Military Government of the Philippine Islands

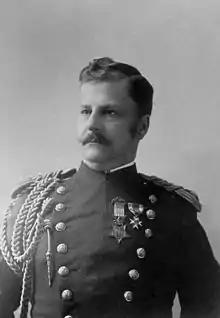
General Arthur MacArthur Jr. The last Military governor of the Philippines and the father of General Douglas MacArthur.

By June, U.S. and Filipino forces had taken control of most of the islands, except for the walled city of Intramuros. Admiral Dewey and General Merritt were able to work out a bloodless solution with acting Governor-General Fermín Jáudenes. The negotiating parties made a secret agreement to stage a mock battle in which the Spanish forces would be defeated by the American forces, but the Filipino forces would not be allowed to enter the city. This plan minimized the risk of unnecessary casualties on all sides, while the Spanish would also avoid the shame of possibly having to surrender Intramuros to the Filipino forces. On the eve of the mock battle, General Anderson telegraphed Aguinaldo, "Do not let your troops enter Manila without the permission of the American commander. On this side of the Pasig River you will be under fire."